History of BBC television idents

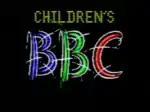
Original Children's BBC logo, generated by the BBC Micro Computer.

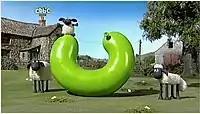
Shaun the Sheep and Timmy appearing in one of the idents introduced in September 2007.

CBBC was originally launched as Children's BBC in September 1985 as a strand of programming for children aged 6–13. The first idents consisted of Children's on top of a large BBC is a similar style to a rushed scribble, generated live on air by a BBC Micro computer. However, 2 years after launch, the idents were replaced by an animated sequence of the letters spelling out Children's with an outline of an object corresponding to that letter. This was replaced by a computer generated sequence in 1990.